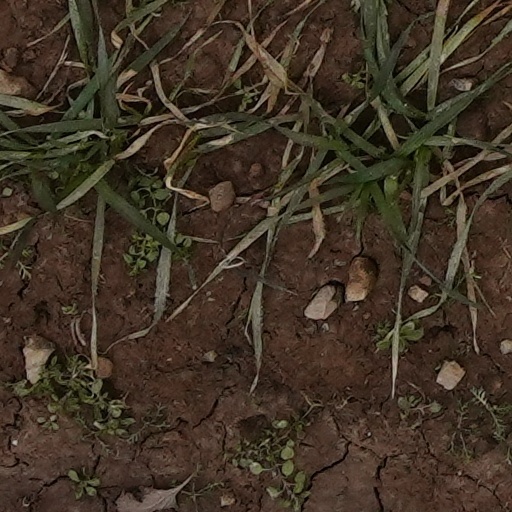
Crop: wheat